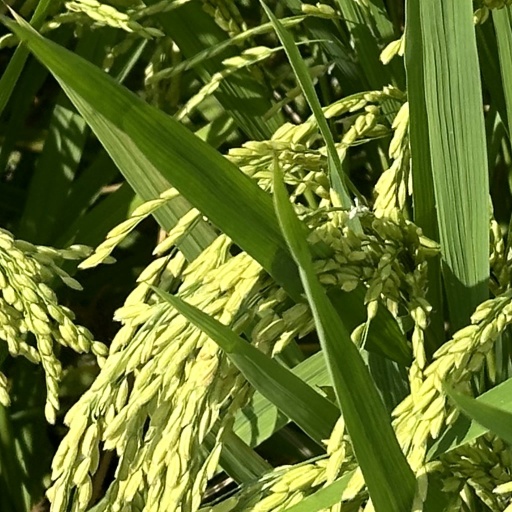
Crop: rice